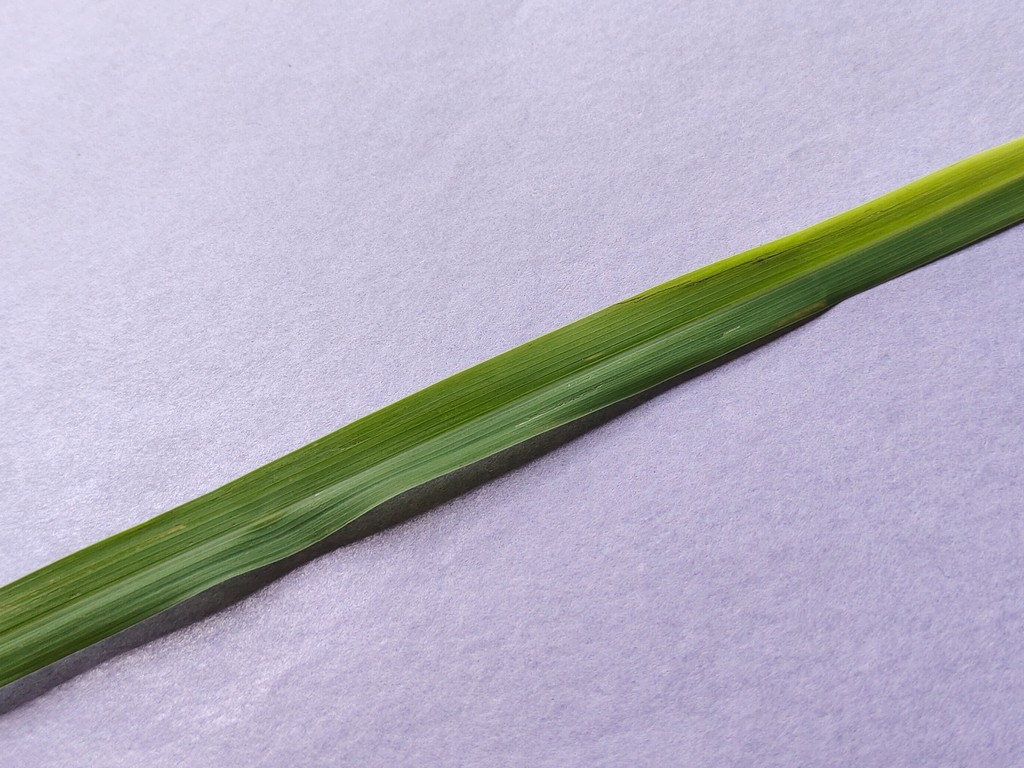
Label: Healthy